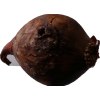
Label: red_onion